Sansoen Phra Barami

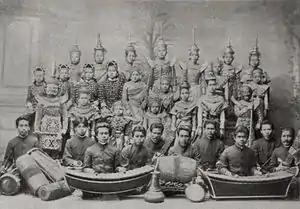
Boosra Mahin Theater Group, a Siamese theater group that performed and recorded the royal anthem in Berlin,

The first song to be used as royal anthem and de facto national anthem of Thailand appeared in the reign of King Mongkut of Rattanakosin Kingdom. In 1851, two former British military officers named Captain Impey and Lieutenant Thomas George Knox served with the Siamese Army. They trained the troops of King Mongkut and the Second King Pinklao with British military tradition. So, they adopted the anthem "God Save the King" as honor music for the king of Siam. Phraya Srisunthonwohan (Noi Āchāryānkura) wrote Thai lyrics for this anthem later and named it as "Chom Rat Chong Charoen", which means "long live the great king".